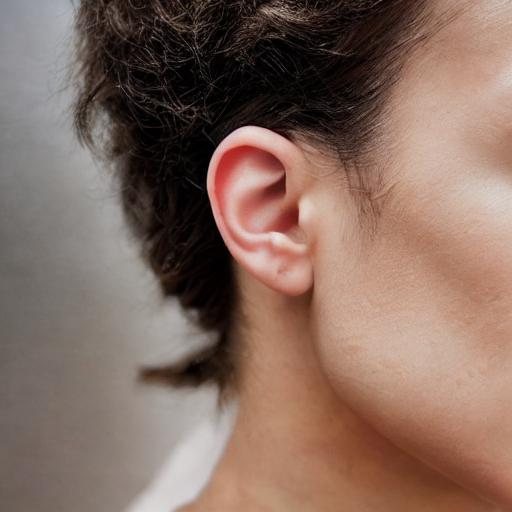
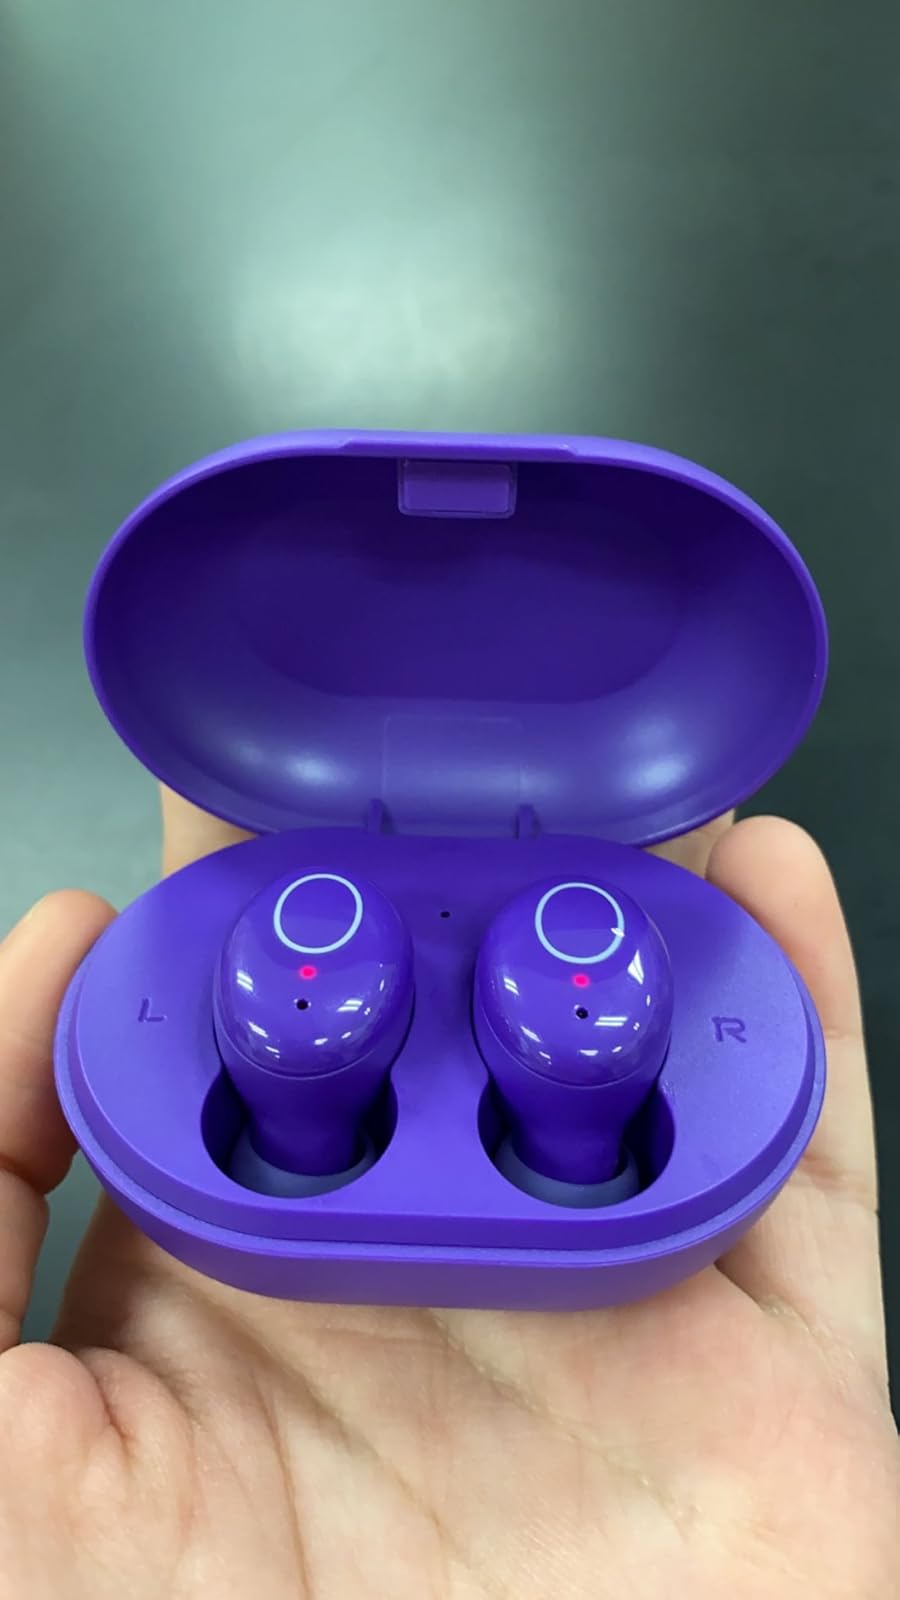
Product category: earbuds
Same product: no